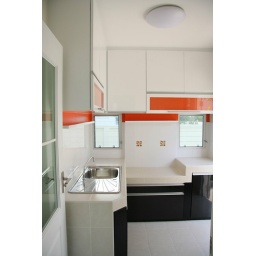
signature design by Anne Vongnimitra design : built-in cabinet, drawers. color : black, white and orange